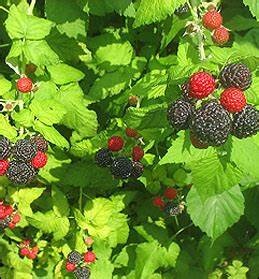
Label: raspberry